S5 highway (Georgia)

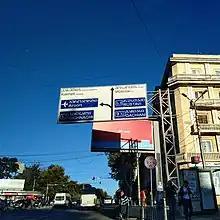
S5 sign in Tbilisi city

The reference point for the mileage of roads leaving Tbilisi, such as the S5 highway, is Freedom Square according to the Georgian "Law on motor roads". But that does not mean Freedom Square is the actual starting point of the highway. In the case of the S5 the actual starting point is George W. Bush Street east of the city centre and about from Freedom Square. The main speed limit is with the exception of passage through towns and villages (may vary locally) and within the Tbilisi city. With the exception of the Tbilisi part, the highway is a two lane road throughout and doesn't have major differences in altitude: it hovers around above sea level, reaches its lowest point of asl in the Alazani Valley and its highest point of asl near Sagarejo.